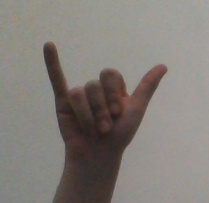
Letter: ya